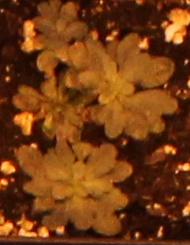
Label: Horseweed